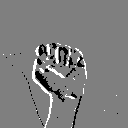
ASL letter: s